History of Cerreto Sannita

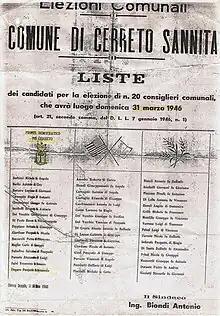
Poster for the March 31, 1946 municipal elections.

In 1944, during World War II, the prefect appointed a provisional council headed by mayor engineer Antonio Biondi. The Biondi administration had to face quite a few problems: unemployment was rampant, food prices were constantly rising, and bridges connecting Cerreto Sannita to neighboring towns had been blown up by retreating Germans. Great sacrifices were made to rebuild the collapsed bridges such as the one located near the cemetery, the one located near Villa Langer, the one on the road to Guardia Sanframondi and the "Turio" and "Lavello" bridges on the road to Cusano Mutri. In order to create as many jobs as possible, the sewerage system in the historic center was also rebuilt.